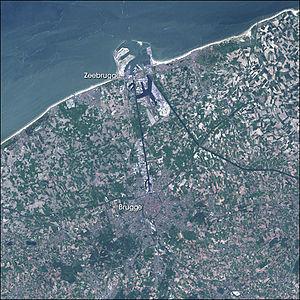
Le port de Bruges-Zeebruges est situé sur le littoral de la mer du Nord en Belgique. C'est un des ports les plus importants d'Europe.